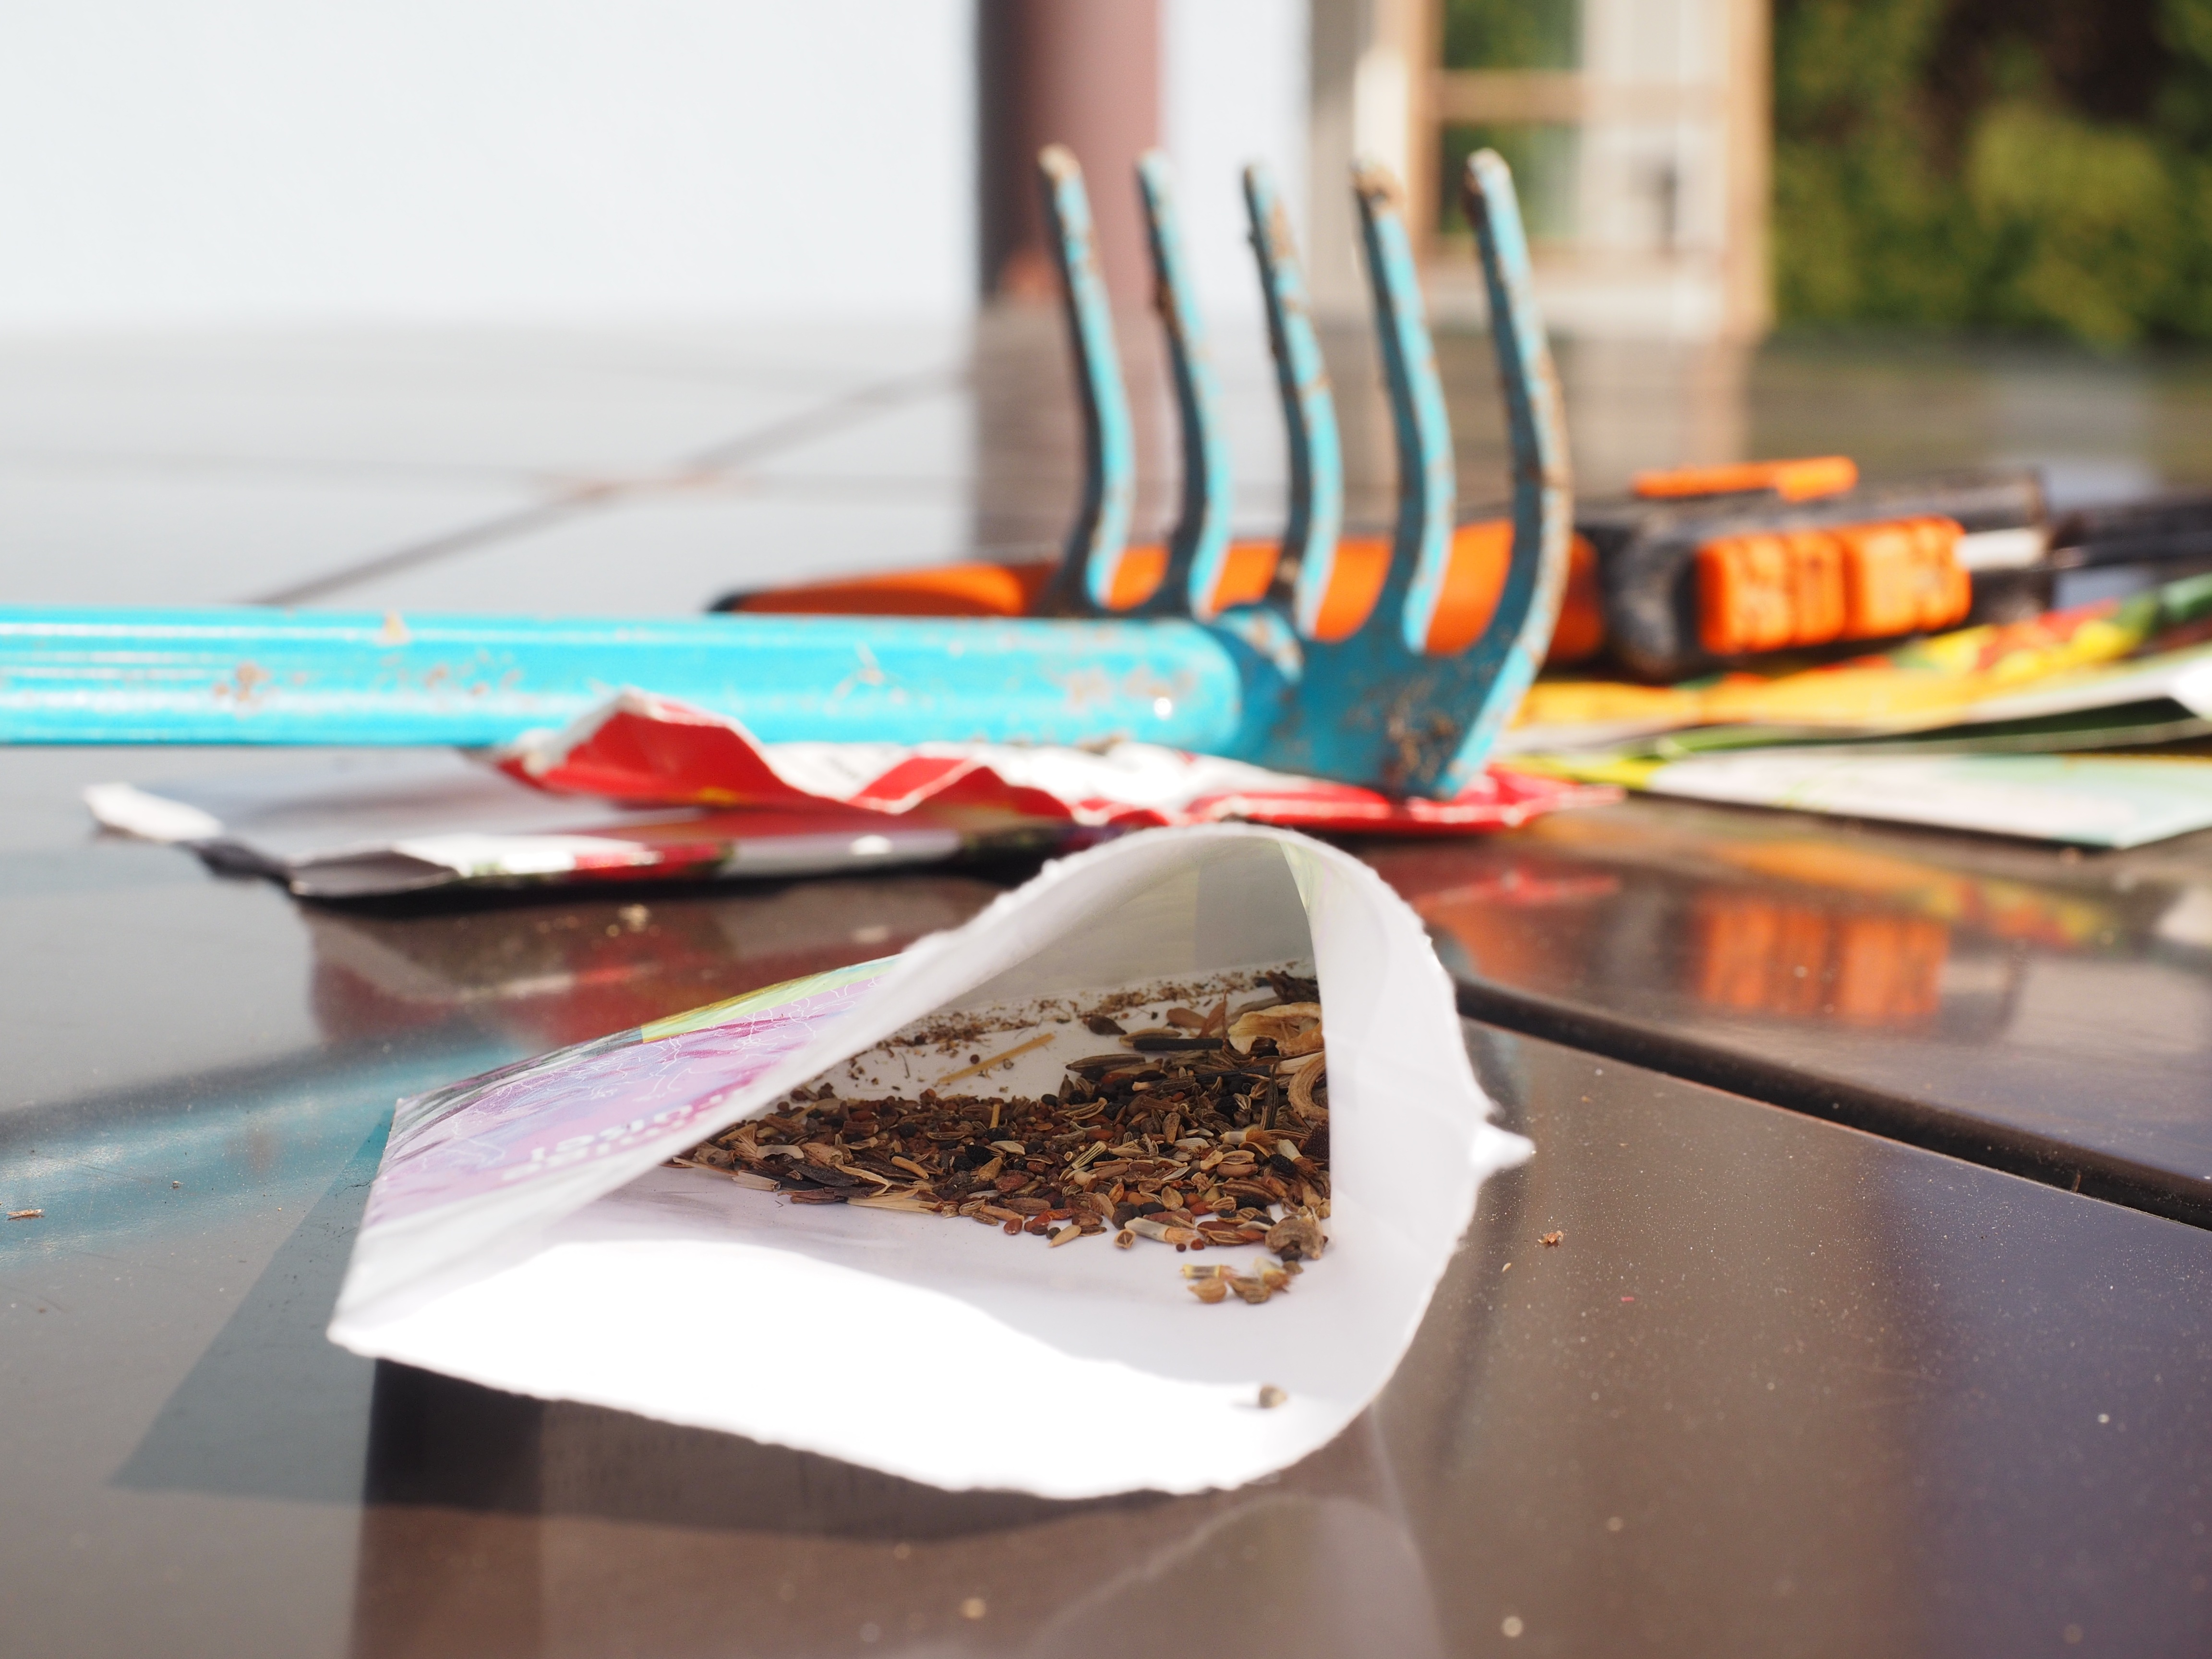
meal, food, color, dessert, seeds, sow, design, gardening, rake, sowing, sense, flower seeds, seed mix